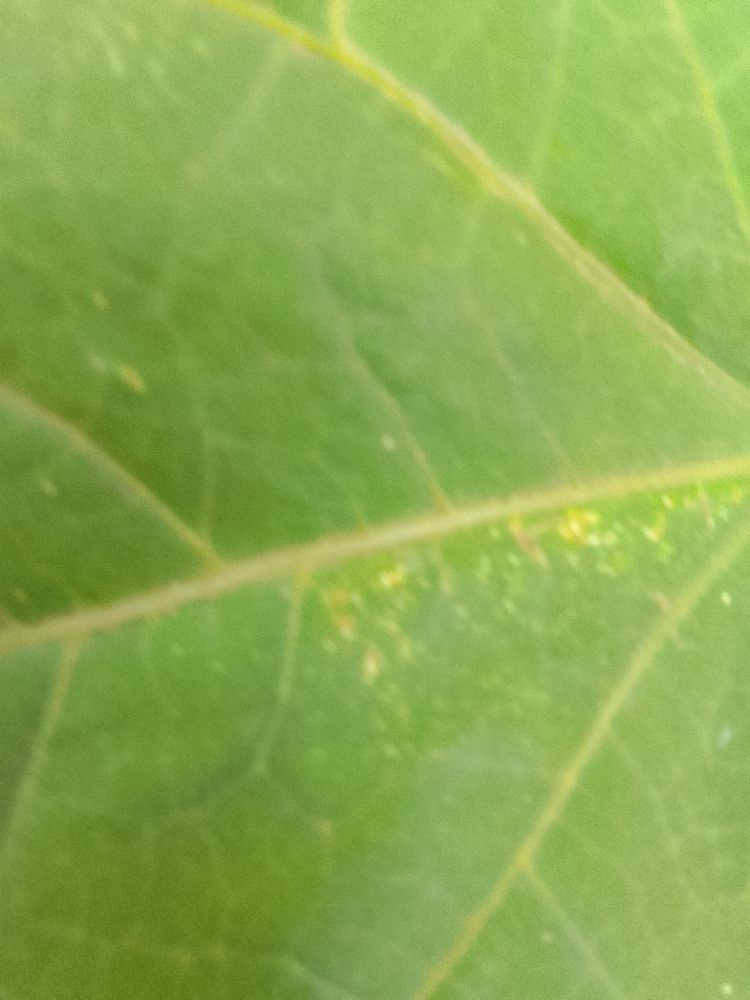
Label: healthy